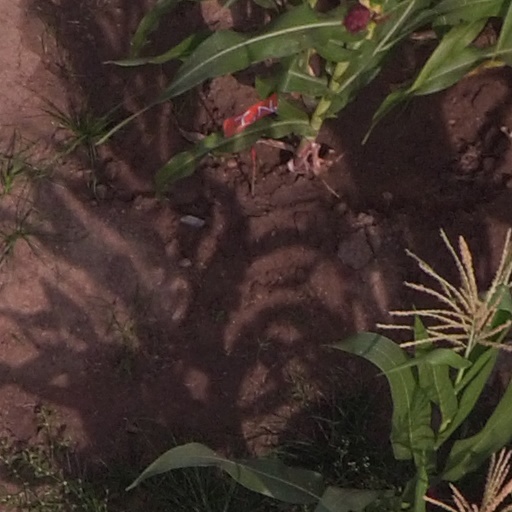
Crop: maize; corn